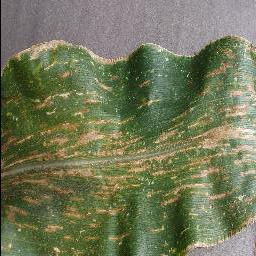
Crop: corn
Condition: (maize)_cercospora_spot_gray_spot